The Down Grade

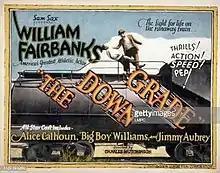

The Down Grade is a 1927 American silent action film directed by Charles Hutchison and starring William Fairbanks, Alice Calhoun and Charles K. French.